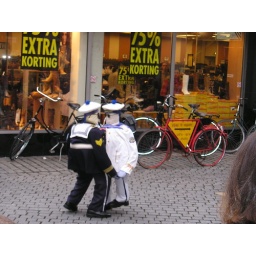
There was a man wearing the costumes- he was dressed in the blue one and the white one was connected to his back